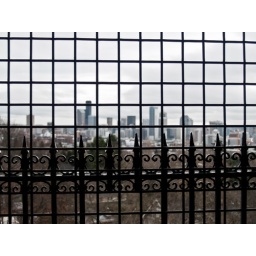
looking through the water tower in volunteer park